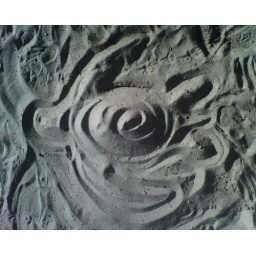
a pretty turtle in the sand made by my cousin Alicia many years ago..